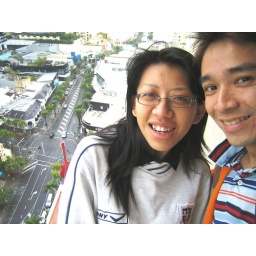
The view from our balcony of our 25th floor hotel room at Courtyard by Marriot.